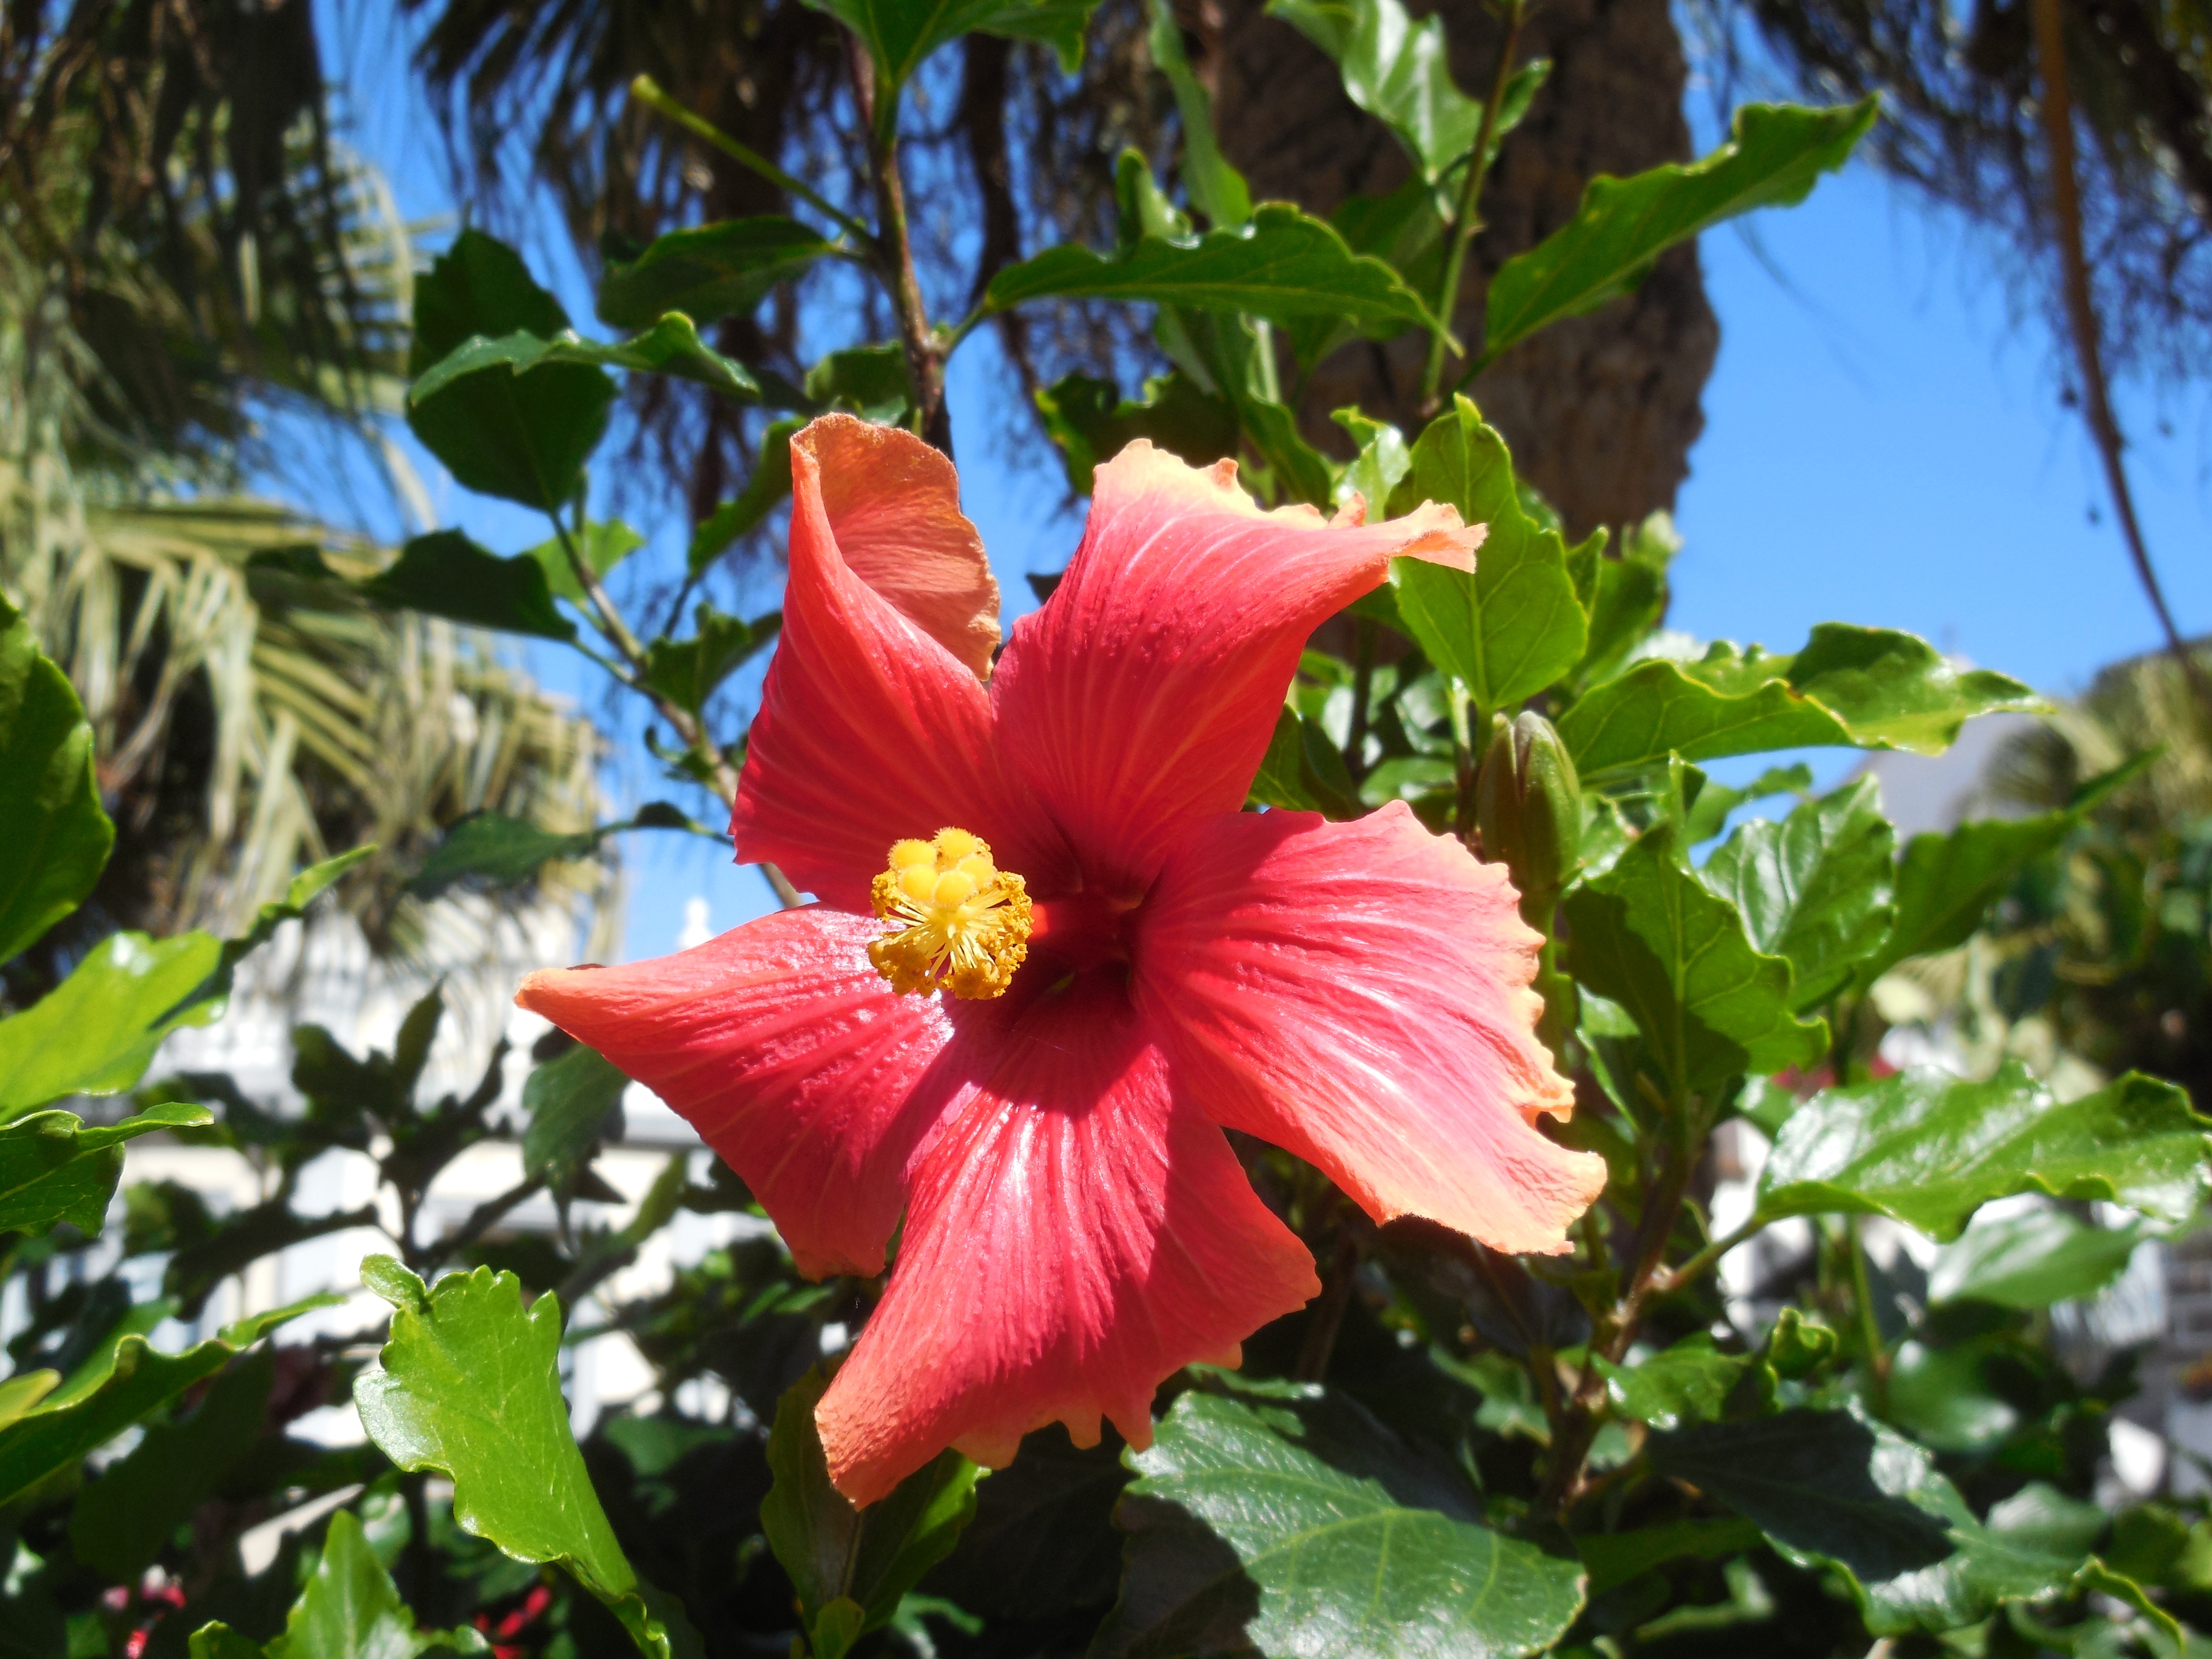
blossom, plant, flower, petal, bloom, produce, botany, flora, tenerife, hibiscus, malvales, canary islands, flowering plant, chinese hibiscus, land plant, mallow family, buehend